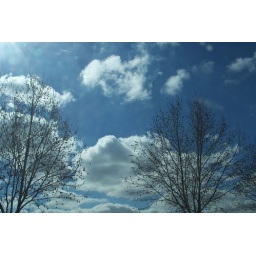
trees over sky